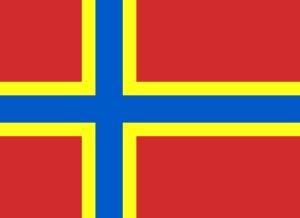
Les Orcades, en anglais Orkney, en gaélique écossais Arcaibh, sont un archipel subarctique situé au nord de l'Écosse à 16 km de la côte de Caithness. Cet archipel compte 67 îles légèrement vallonnées, dont 16 seulement sont habitées. Les quelque 20 000 Orcadiens vivent pour la plupart sur l'île principale, Mainland, d'une superficie de 523,25 km², dans les villes de Kirkwall et Stromness.